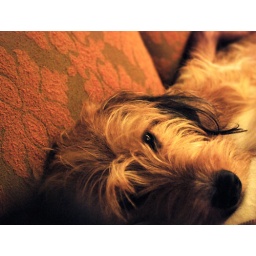
This dog always wants to cuddle or get on the couch or in bed. Right in the middle. No respect. ;-)